Korean court music

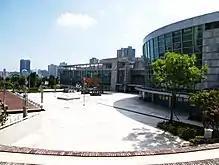
"The National Center for Korean Traditional Performing Arts", located in Busan, South Korea

The South Korean government advocates for the preservation of traditional court music within contemporary society. National music institutions such as the National Center for Korean Traditional Performing Arts and the Chongdong Theater, along with associations such as the Korean Music Association and the Korean Vocal Music Association, also contribute to fostering the sustained appreciation of Korean court music within current and future generations.